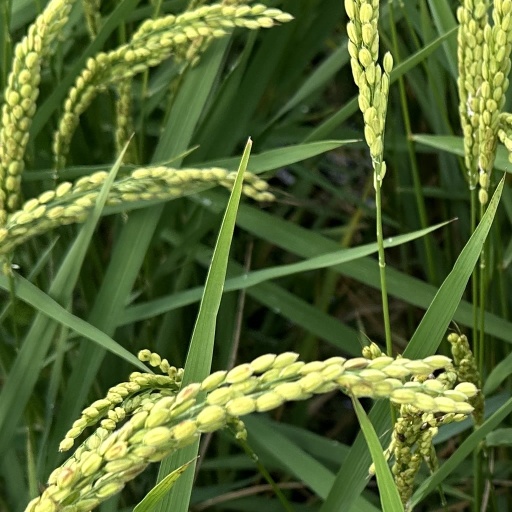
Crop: rice